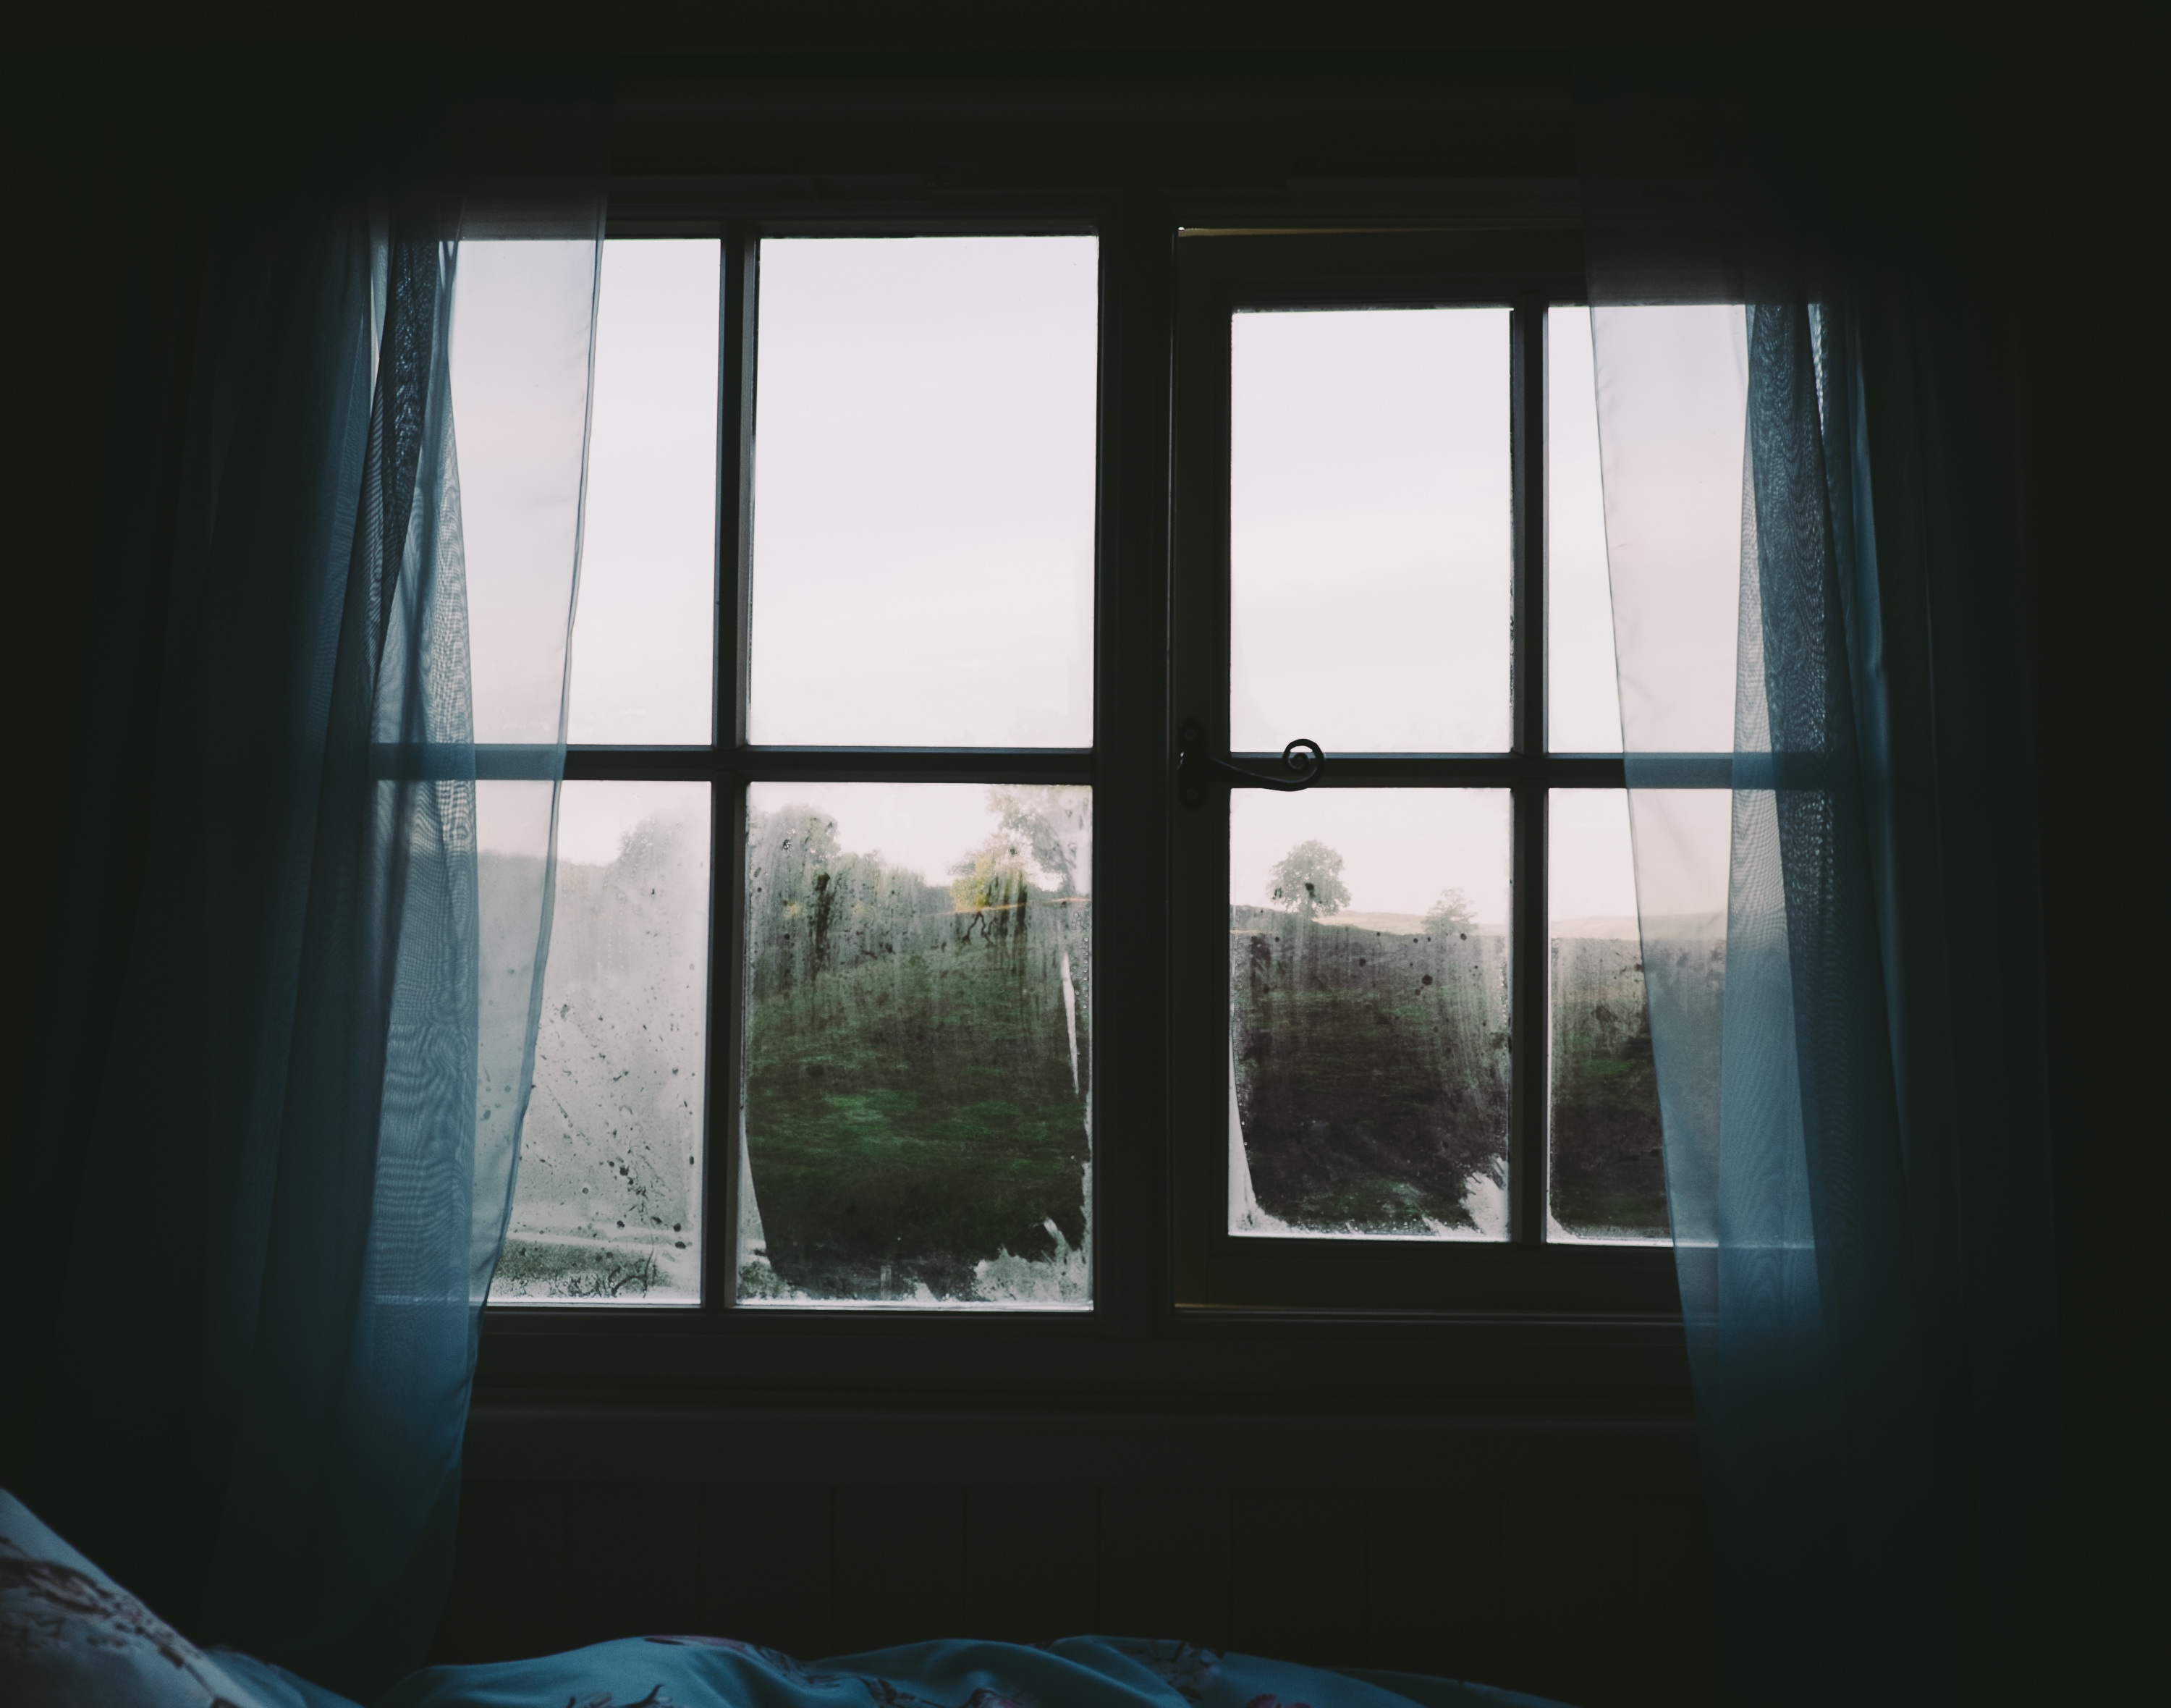
light, house, window, glass, home, blue, living room, room, interior design, windows, curtains, daylighting, steamed, window covering